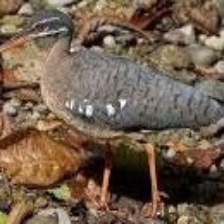
Species: SUNBITTERN
Scientific name:  EURYPYGA HELIAS